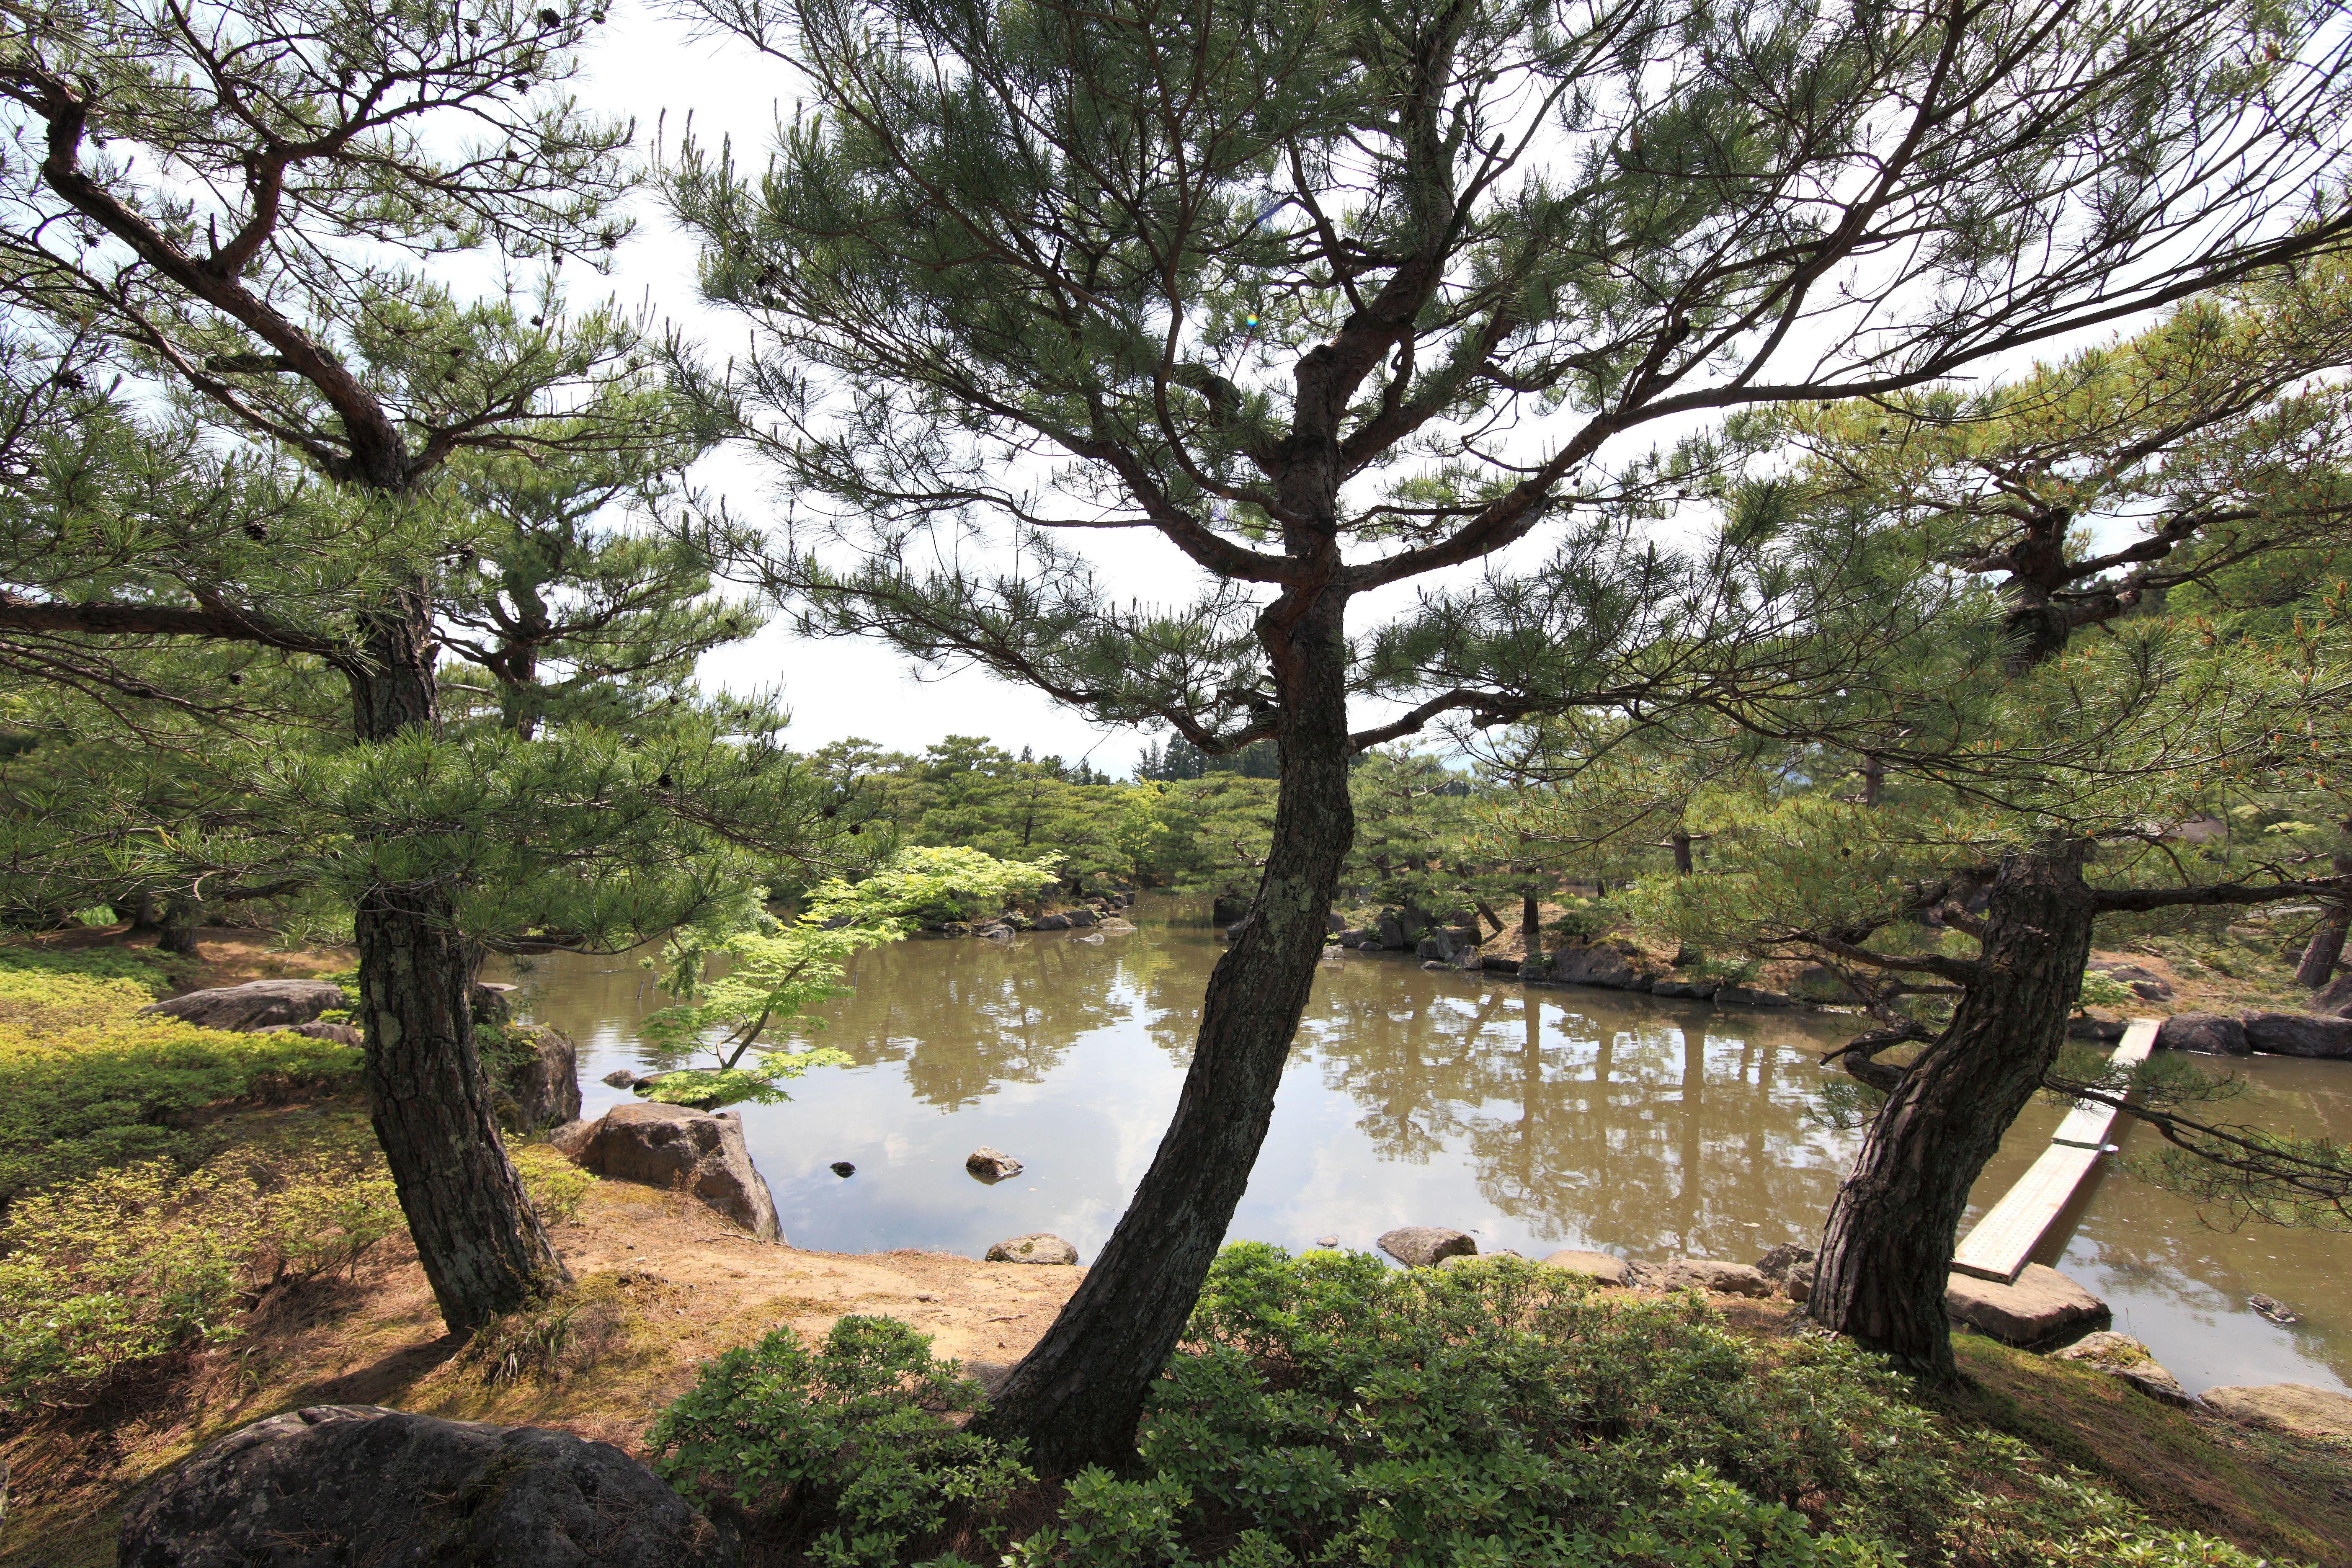
landscape, tree, water, grass, branch, plant, lake, pond, spring, reflection, high, garden, bank, cool image, japanese, wetland, 5d, style, hires, i, markii, hi, res, resolution, fukushima, johrakuen, bayou